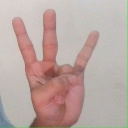
अक्षर: क्ष